Coppa della Toscana

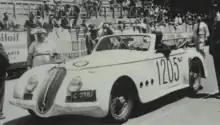
The "Rosa Bianca" Alfa Romeo 6C 2500 of US Lieutenant Henry Bartecchi

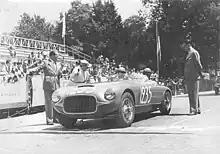
Renato Nocentini in the Motto-bodied 1947 Ferrari 159 C s/n 002C

Quarta Coppa della Toscana, the fourth edition of the race was held in June 1952. Race distance was lengthened to 739 km. The winning Ferrari's average speed was 121.9 km/h.